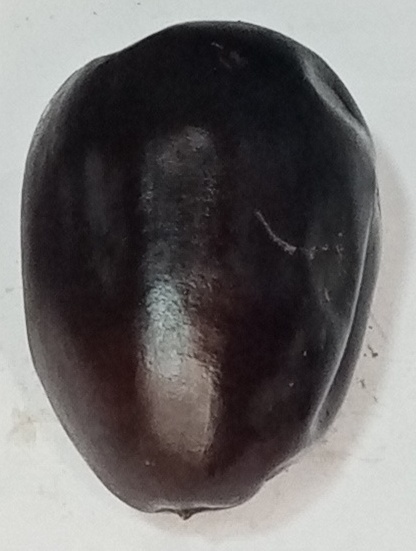
Variety: kupro
Size: large
Grade: grade-2